DefTech AV8

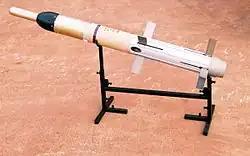
ZT3 Ingwe ATGM

The LCT30 ATGW variant is the most well-armed variant of the AV8, and is equipped with the LCT30 ATGW turret from Denel Land Systems. The LCT30 ATGW turret is armed with a Denel GI30 30 mm gun and one 7.62mm coaxial machine gun as well as four ZT3 Ingwe 127mm anti-tank guided missiles. The Ingwe is a laser beam riding missile with a range of 5000m and the ability to engage moving targets. 54 units of this variant will be produced in the first batch of 257 AV8s.